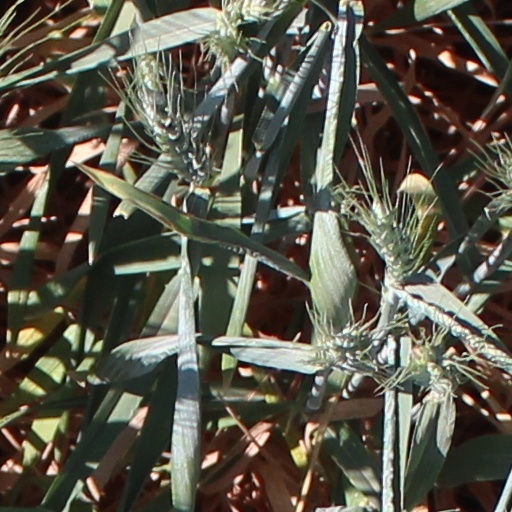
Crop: wheat